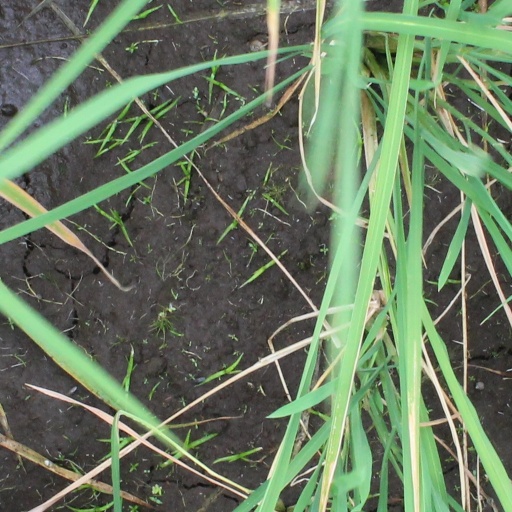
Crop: rice